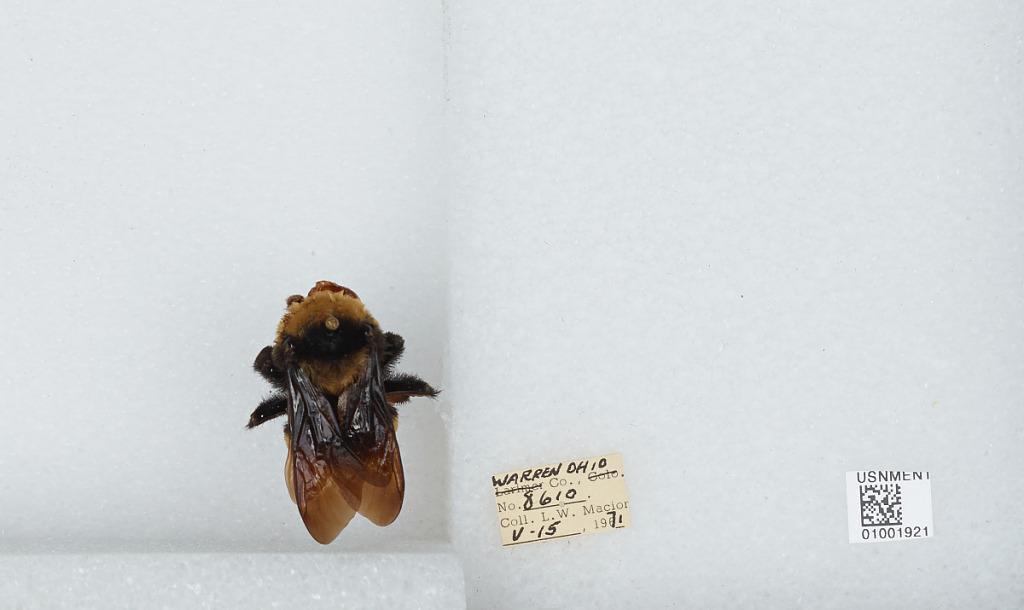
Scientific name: Bombus (Bombias) auricomus (Robertson)
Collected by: L. Macior
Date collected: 1971-5-15
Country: United States
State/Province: Ohio
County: Warren
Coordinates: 39.4242, -84.1856